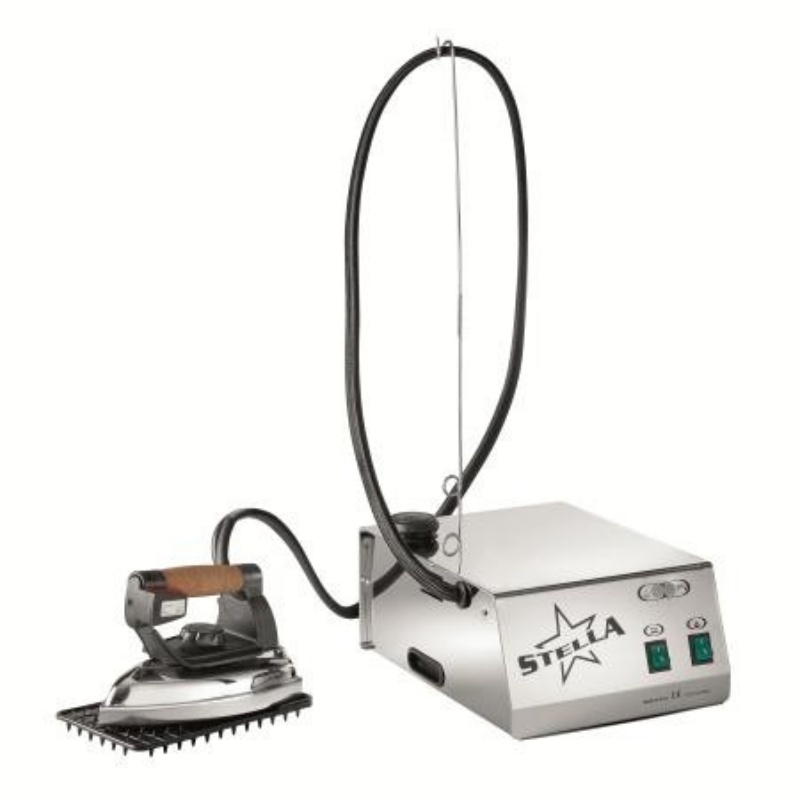
Ferro con Caldaia Professionale a ricarica continua Battistella Stella
Battistella Stella Generatore di vapore a gestione elettronica, completo di Ferro da stiro EOS, doppia valvola di sicurezza, caldaia inox automatica con pompa e contenitore per acqua dotato di segnalatore luminoso e acustico in caso di mancanza di acqua nel serbatoio. Caldaia in acciaio inox 1150 watt da 1,3 litri. Caratteristiche tecniche: Capacità della caldaia inox: 1,3 litri. Autonomia di stiro: continua. Peso: 7 kg. Alimentazione: 230V / 50Hz. Potenza: 1998 watt allo starter. Potenza pompa: 48 watt.
Brand: Battistella
Category: Home & Garden > Household Appliances > Laundry Appliances > Irons & Ironing Systems